Expedition 21

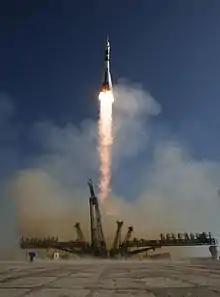
Expedition 21 lifts off.

Expedition 21 was the 21st long-duration mission to the International Space Station (ISS). The expedition began on 11 October 2009, with Frank de Winne becoming the first ESA astronaut to command a space mission.